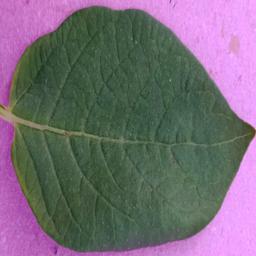
Label: Potato___Healthy